Coffee Run Mission Site

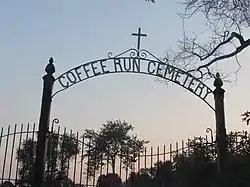
Gate to the cemetery at the Coffee Run mission

Coffee Run Mission Site, also known as Coffee Run Church and St. Mary's Church, is a historic mission church site and national historic district located at Hockessin, Delaware. It encompasses two contributing buildings, both now demolished, and one contributing site. They were the Father Kenney House and stone barn with frame addition. The house was built in 1812, and was a two-story, three bay stone dwelling with a cross-gable roof. The Coffee Run cemetery is the burial ground of the first Catholic church in Delaware. It measures approximately 66 feet by 183 feet and includes over 50 carved headstones and 12 uncut stone markers. Located at the cemetery is a small cinder block building, which contains an altar, and stands at the site of the original log mission church built about 1790. It was the first Catholic church in Delaware out of which grew the present Roman Catholic Diocese of Wilmington. The house was demolished in March 2010 following an arson. The barn, also affected by arson, remained mostly intact but in a decaying condition. Trinity Community Church planned to restore it and incorporate it into a new church on the site, but discovered that the mortar was no longer sound. The barn was demolished in 2016 and the stone saved for reuse in the facade of the new church.